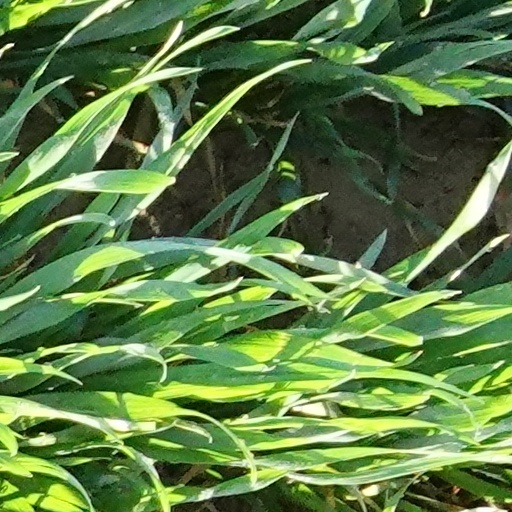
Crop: wheat